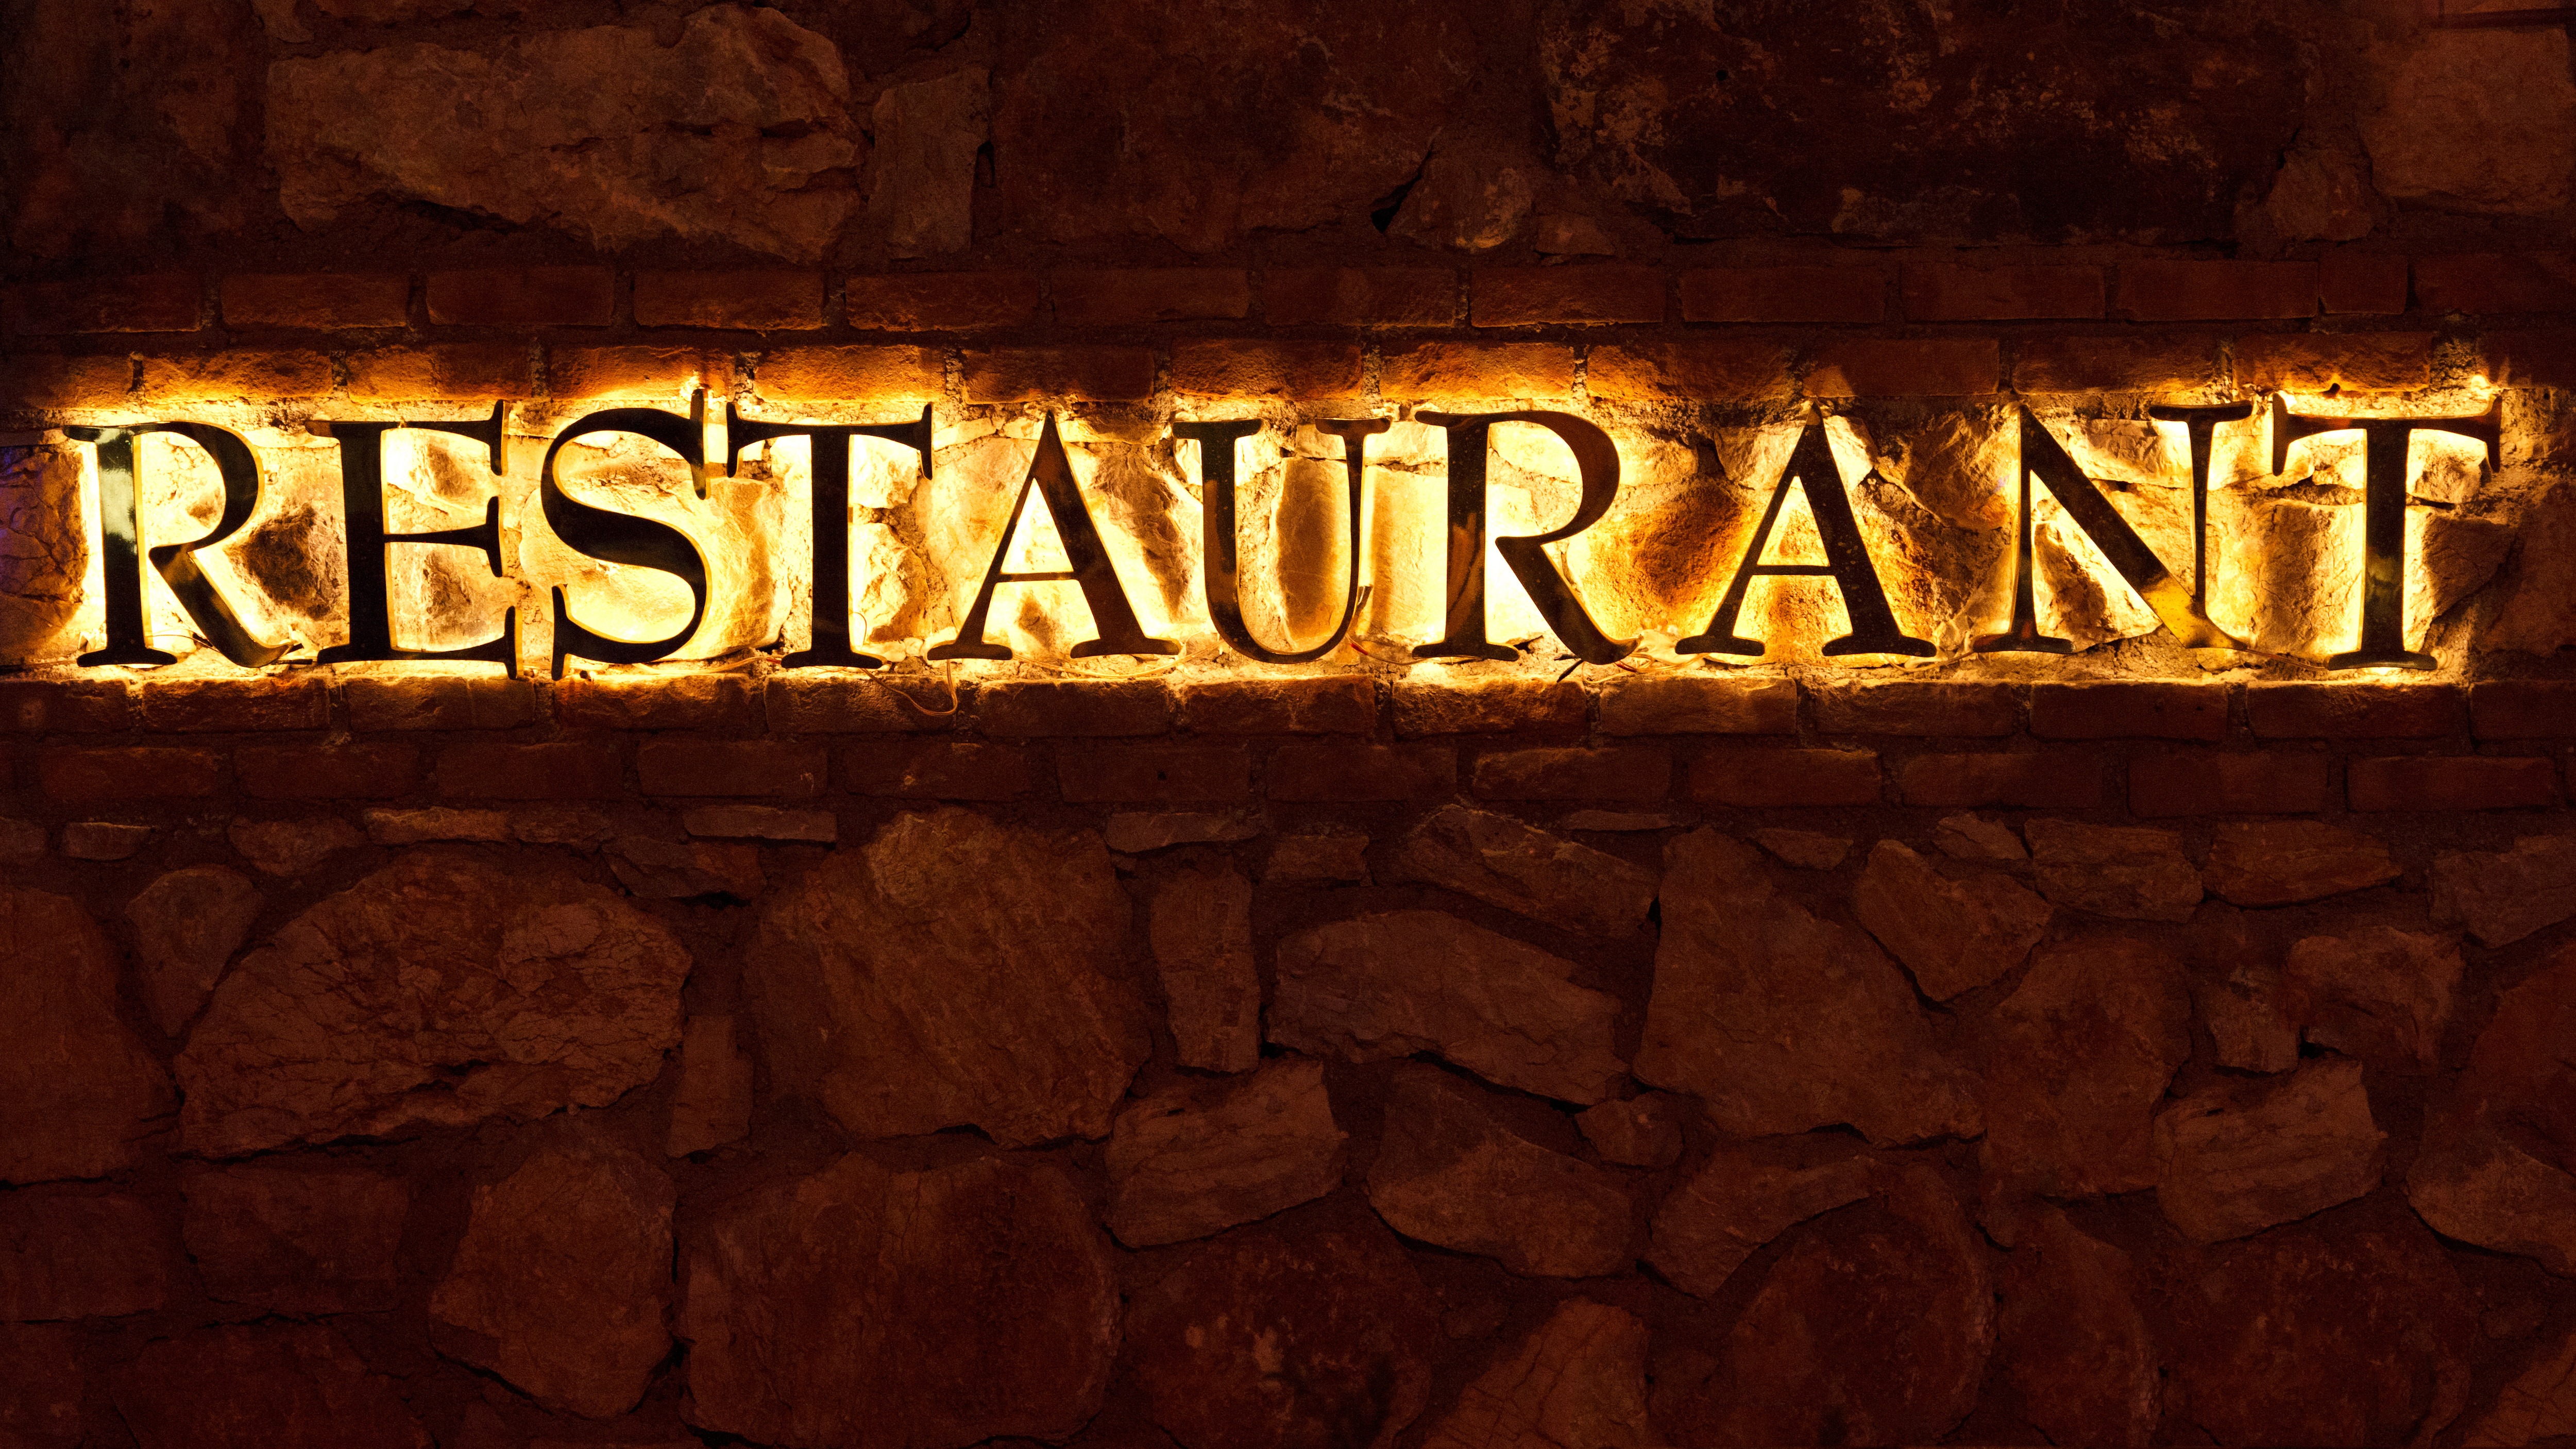
cafe, light, wood, night, restaurant, wall, dark, bar, sign, evening, meal, color, drink, darkness, brick, eat, alcohol, temple, dinner, pub, ancient history